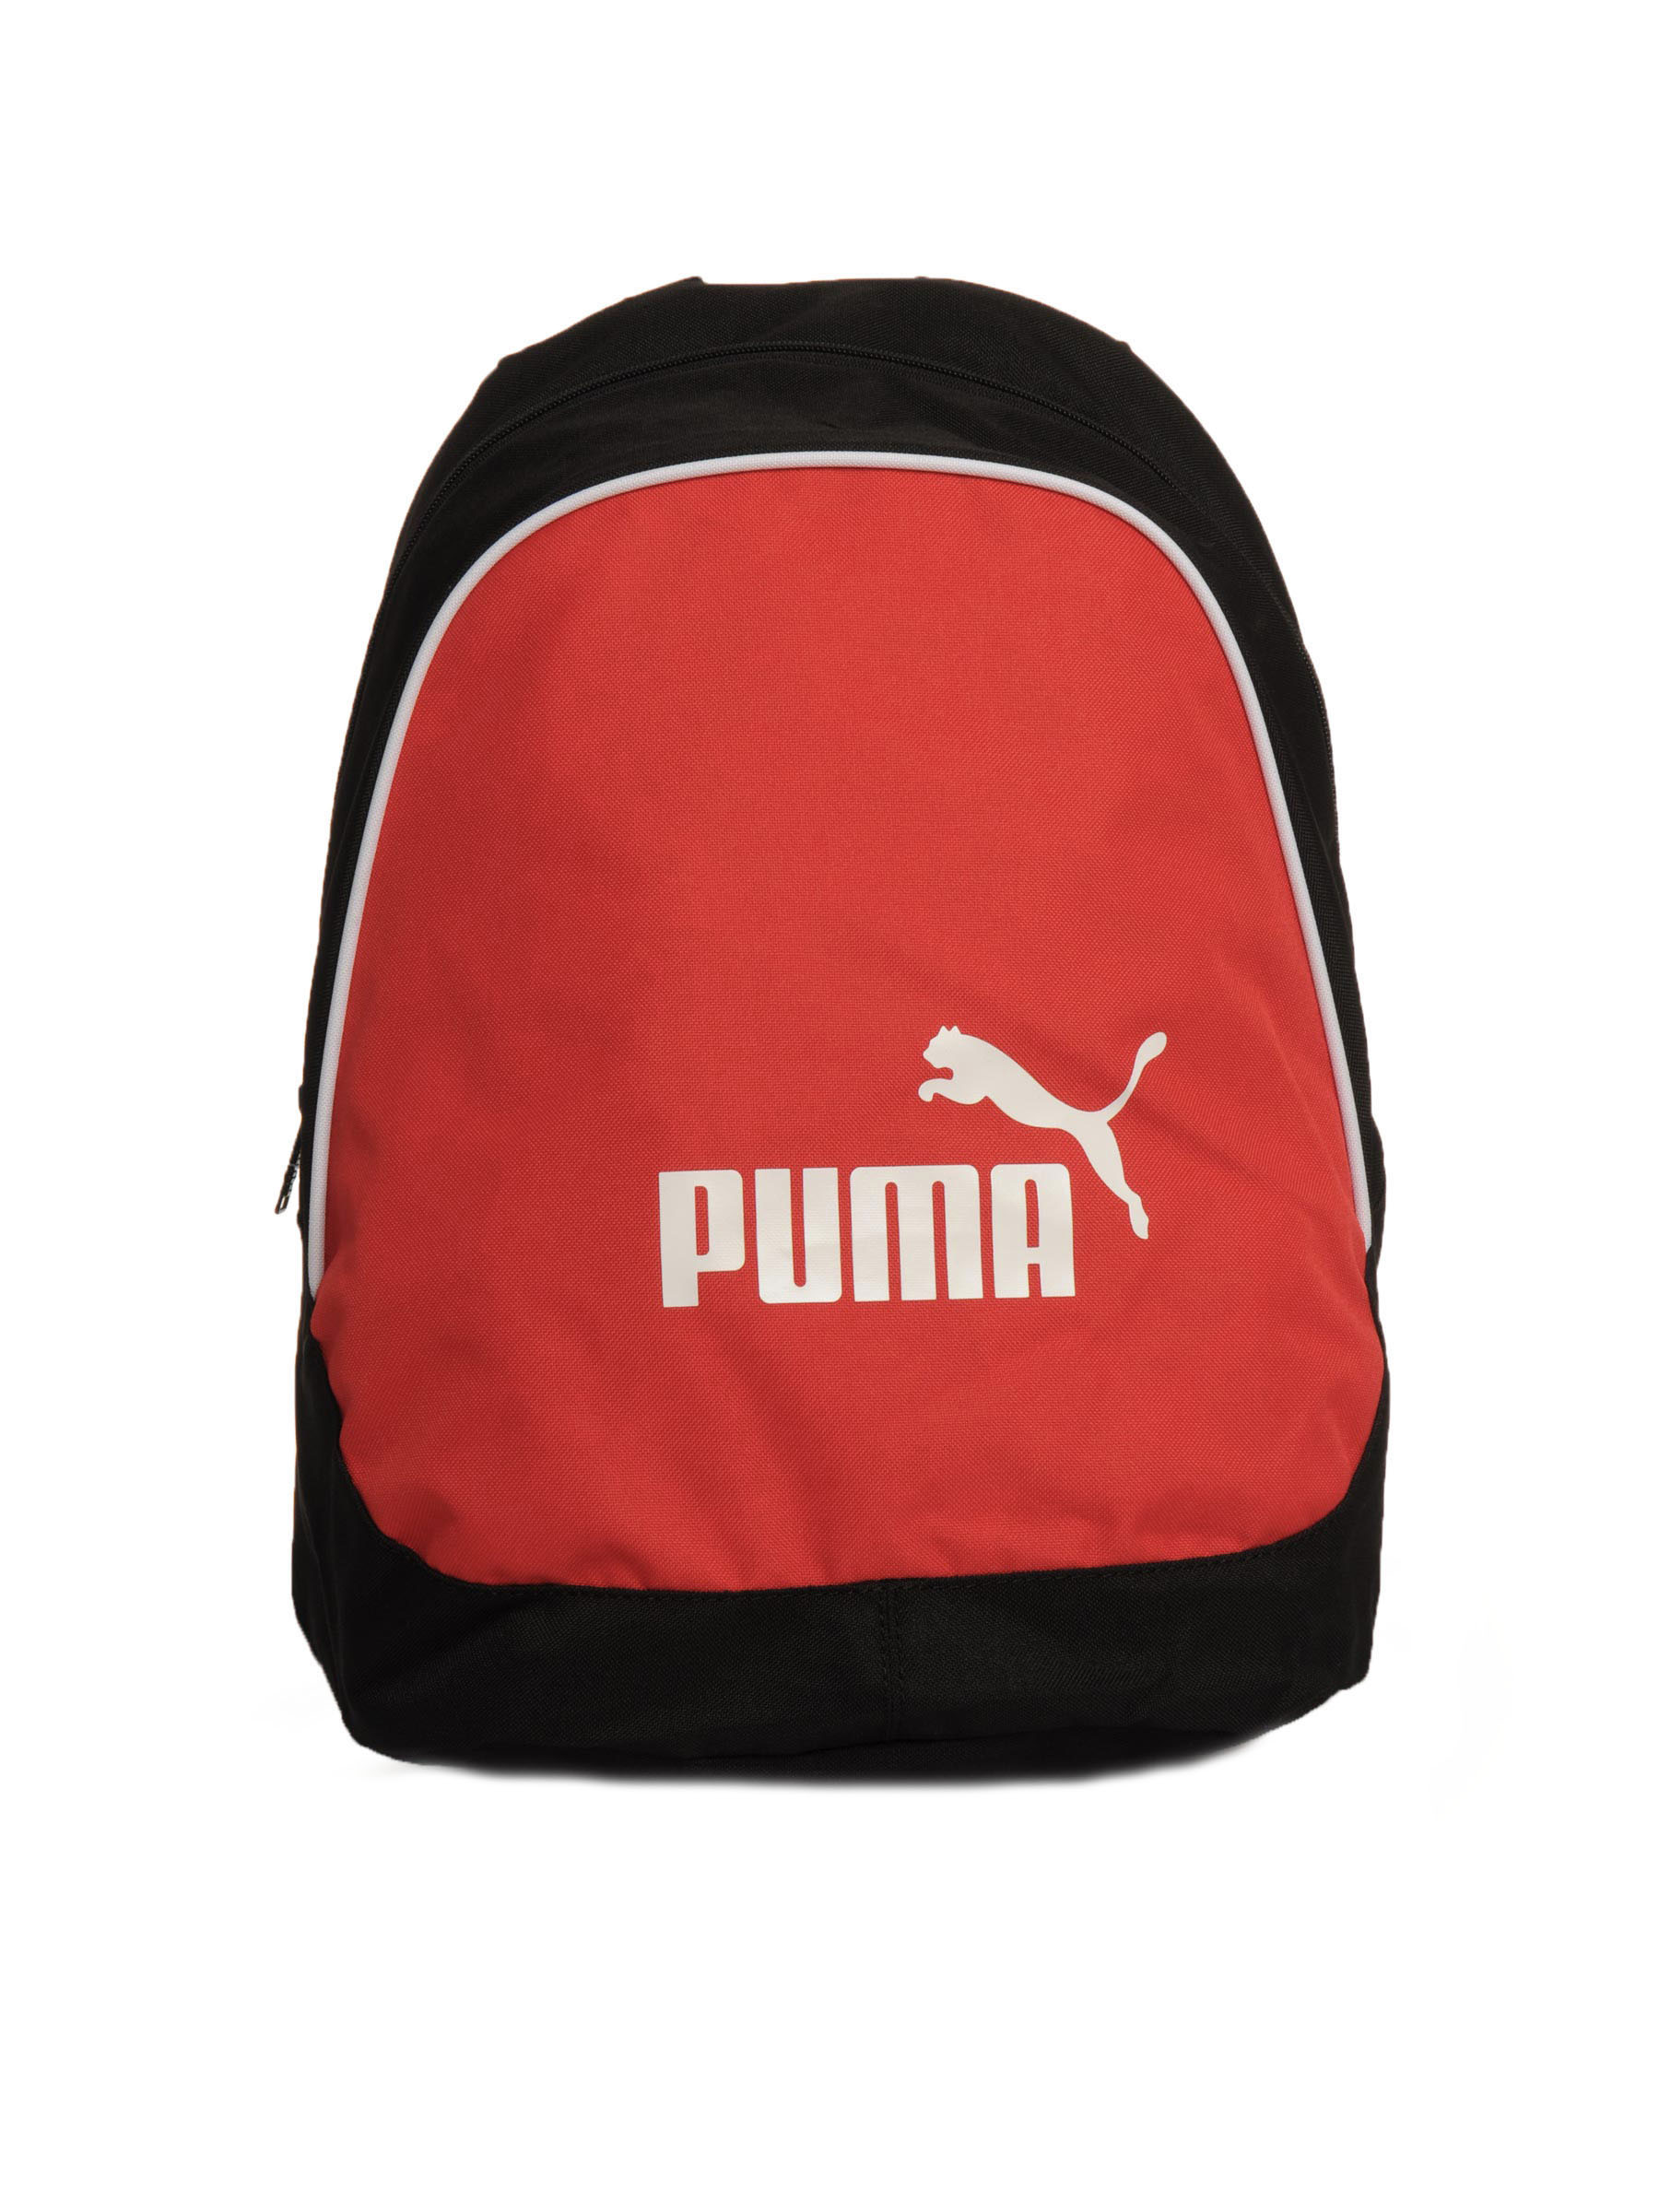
Puma Unisex Black Backpack
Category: Accessories / Bags / Backpacks
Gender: Unisex
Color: Red
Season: Fall 2011
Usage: Casual